Automotive industry in the United Kingdom

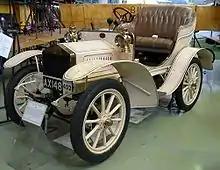
Rolls-Royce 10 hp, produced from 1904-1906

George Lanchester produced one of the first British cars between 1895 and 1896 having a single-cylinder 1306cc engine, he went on to sell the first car with disc brakes. In 1891 Richard Stephens, a mining engineer from South Wales, returned from a commission in Michigan to establish a bicycle works in Clevedon, Somerset. Whilst in the United States, he had seen the developments in motive power and by 1897 he had produced his first car. This was entirely of his own design and manufacture, including the two-cylinder engine, apart from the wheels which he bought from Starley in Coventry. This was probably the first all-British car and Stephens set up a production line, manufacturing in all, twelve vehicles, including four- and six-seater cars and hackneys, and nine-seater buses.